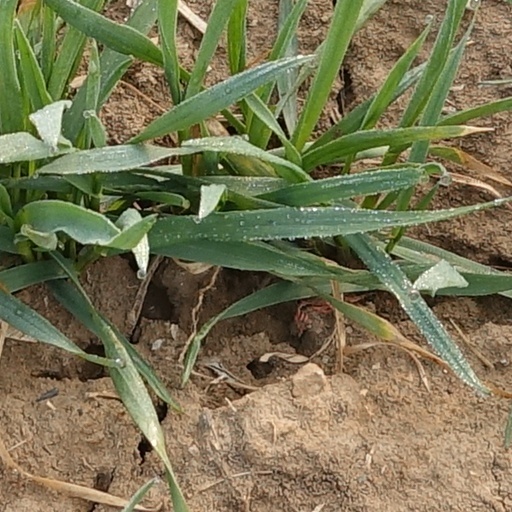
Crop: wheat